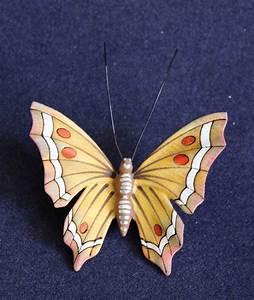
Label: farfalla